Grand Duchy of Hesse

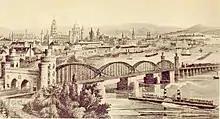
The Südbrücke at Mainz, the first permanent bridge between the portions of the grand duchy on the left and right banks of the Rhine, built in 1862

In the social sphere, Grand Duchess Alice took the lead. With her help, the "Alice Women's Society for Nurses" ("Alice-Frauenverein für Krankenpflege") was established. With advice from Florence Nightingale, the society organised a secular health service. At its foundation, the society already had 33 local branches and 2,500 members. This developed into the , which still operates in Darmstadt today. Together with Luise Büchner, Alice established the "Society for the Development of Female Industry" ("Verein für Förderung weiblicher Industrie"), renamed the "Alice Society for Women's Education and Employment" ("Alice-Verein für Frauenbildung und -Erwerb") in 1872. This society ran a market for women who worked at home ("the Alice Bazaar") and the Alice-School, a school that trained women for employment, which is now the Alice-Eleonoren-Schule in Darmstadt.